Pogroms in the Russian Empire

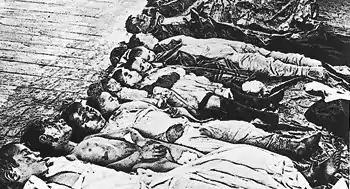
Photo believed to show the victims, mostly Jewish children, of a 1905 pogrom in Yekaterinoslav (today's Dnipro)

A much bloodier wave of pogroms broke out from 1903 to 1906, leaving an estimated 2,000 Jews dead and many more wounded, as the Jews took to arms to defend their families and property from the attackers. Particularly, the 1905 pogrom stands as one of the most severe incidents of anti-Jewish violence in Russia at the time, both in terms of property damage and human casualties. In comparison, the pogrom wave that occurred between 1881 and 1882 resulted in fewer fatalities. According to police records in Odessa, a minimum of 400 Jews and 100 non-Jews lost their lives, while around 300 individuals, predominantly Jewish, were injured. Additionally, an estimated 1,632 residential and commercial properties owned by Jews sustained damage. These numbers are considered by some to be conservative estimates, particularly regarding the number of injured individuals. The violence against the Jewish community was extreme, and involved acts such as physical assault and other forms of harm against men, women, and children who were not engaged in opposition to the government at the time. Reports also indicate instances of individuals being thrown from windows, sexual assault against women across age groups, and fatal violence against infants witnessed by their parents.